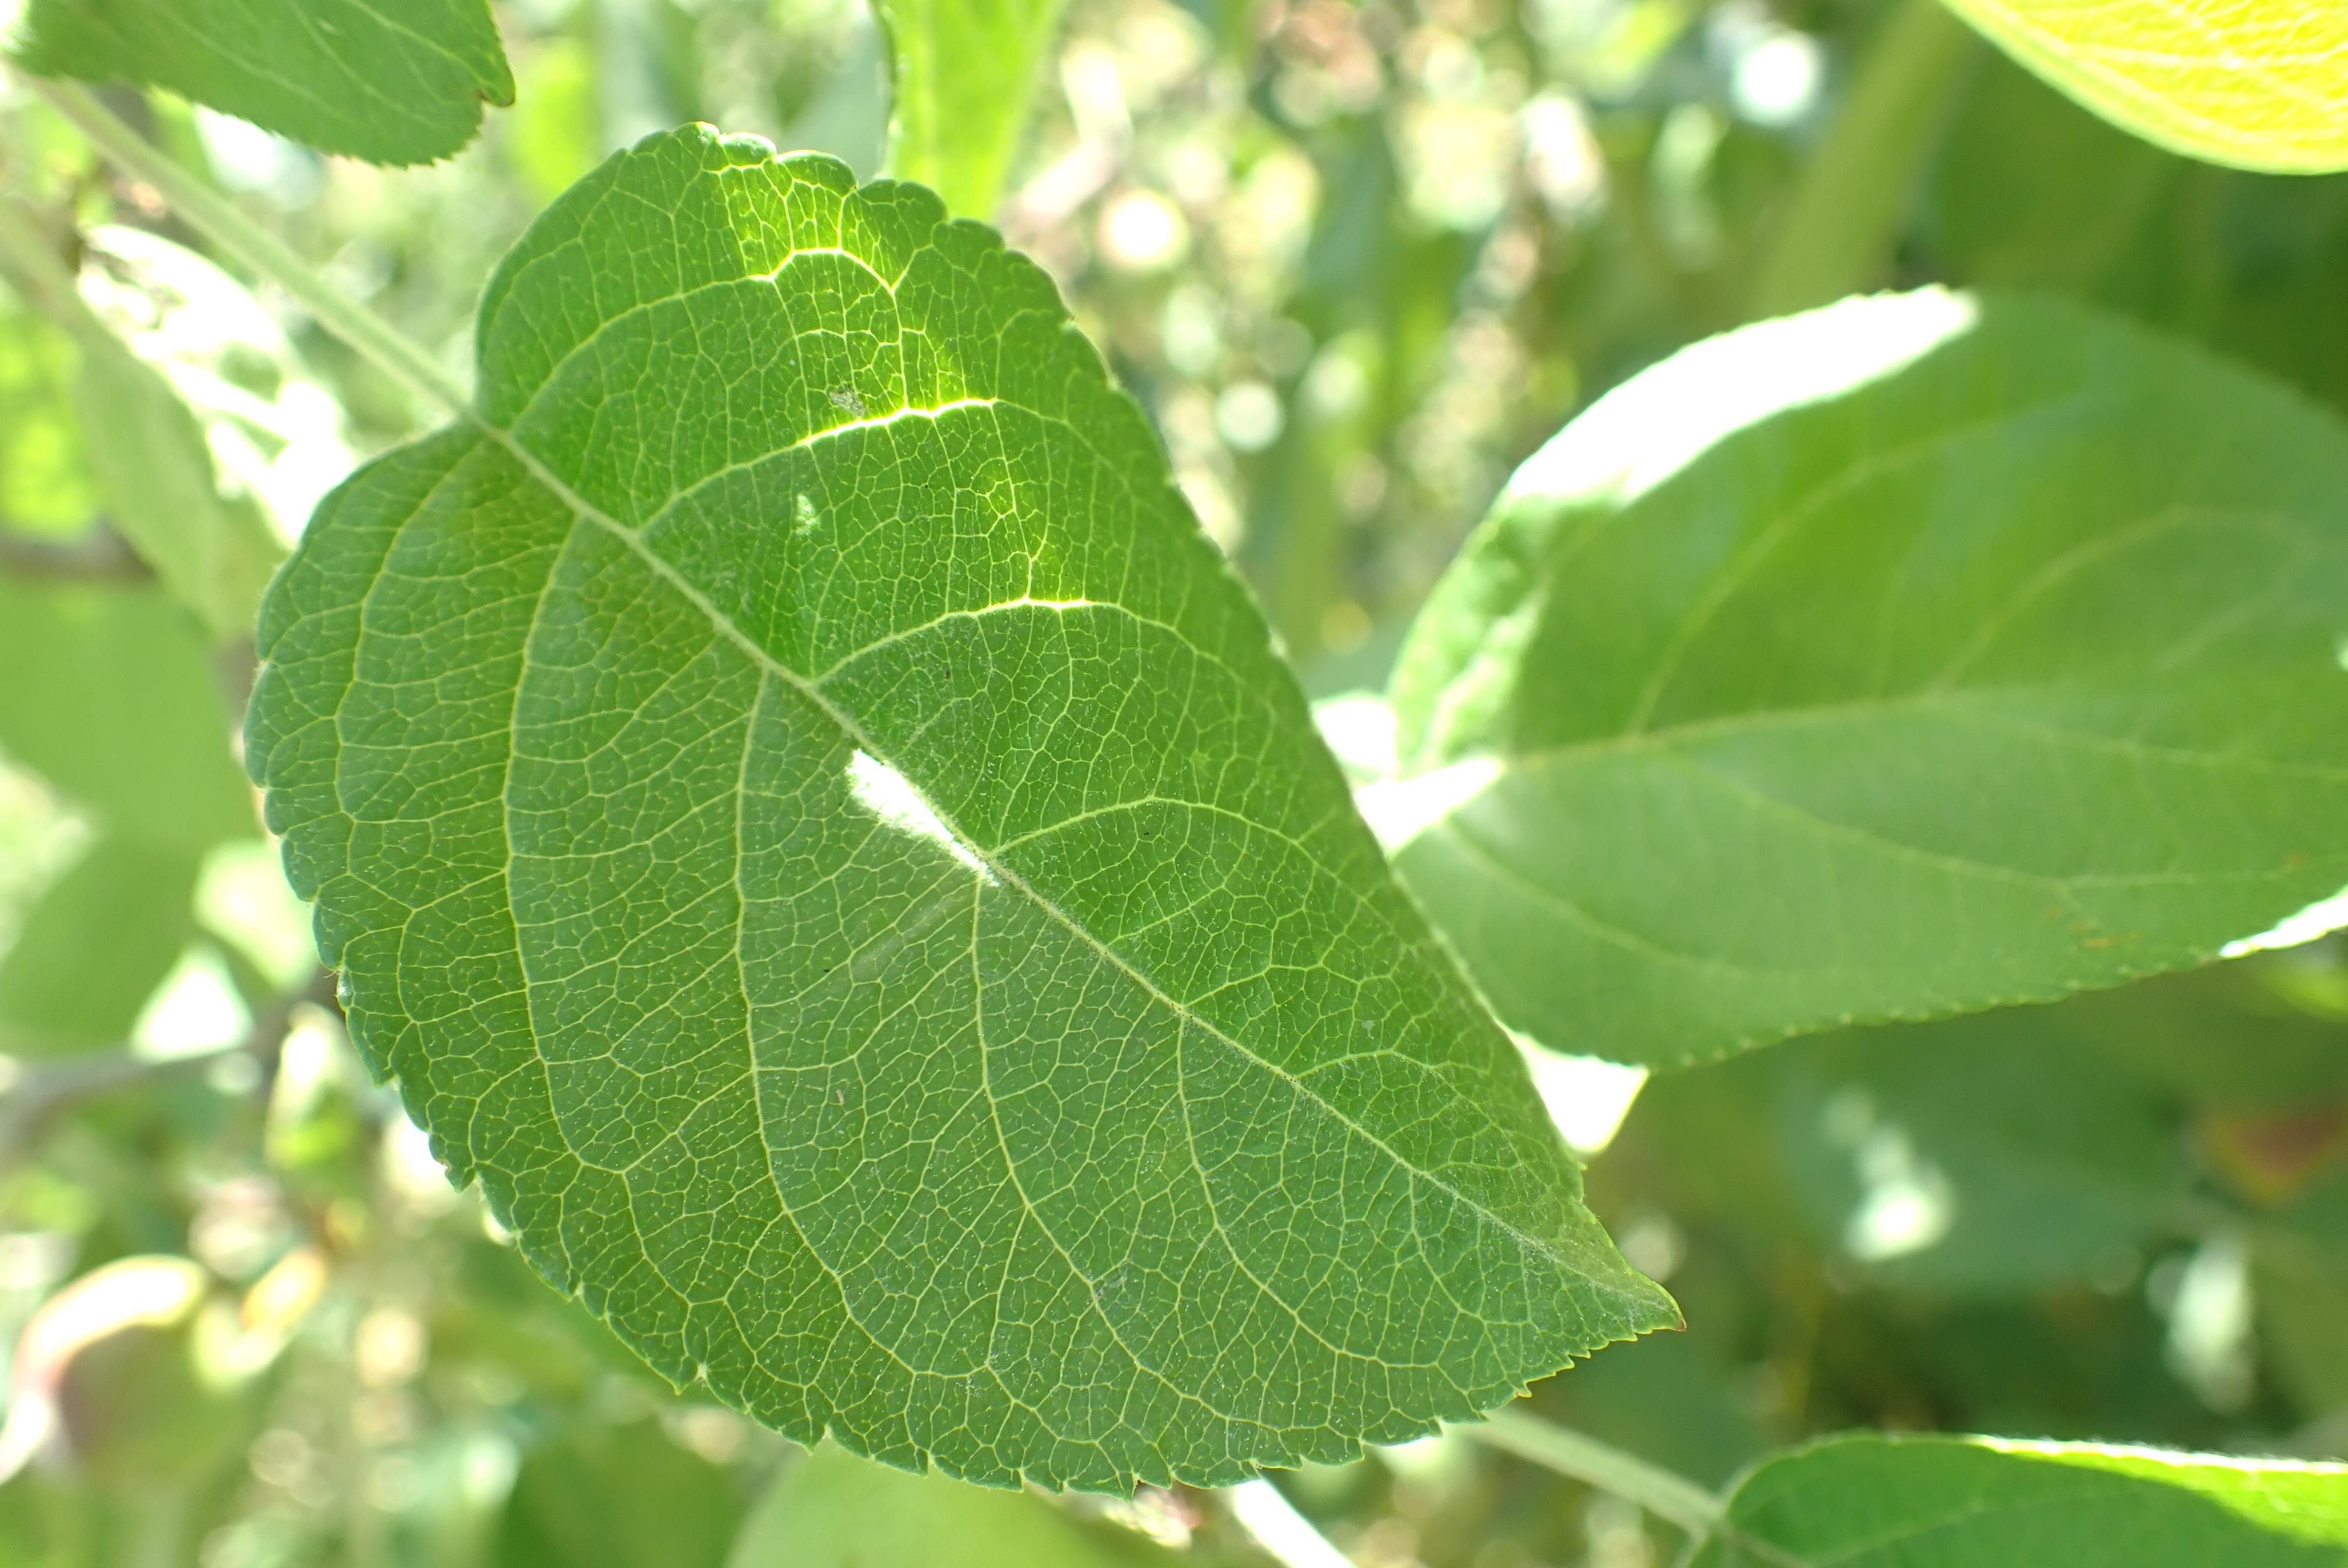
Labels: healthy